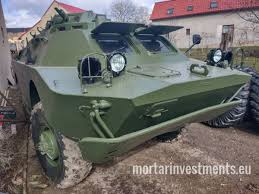
Label: BTR